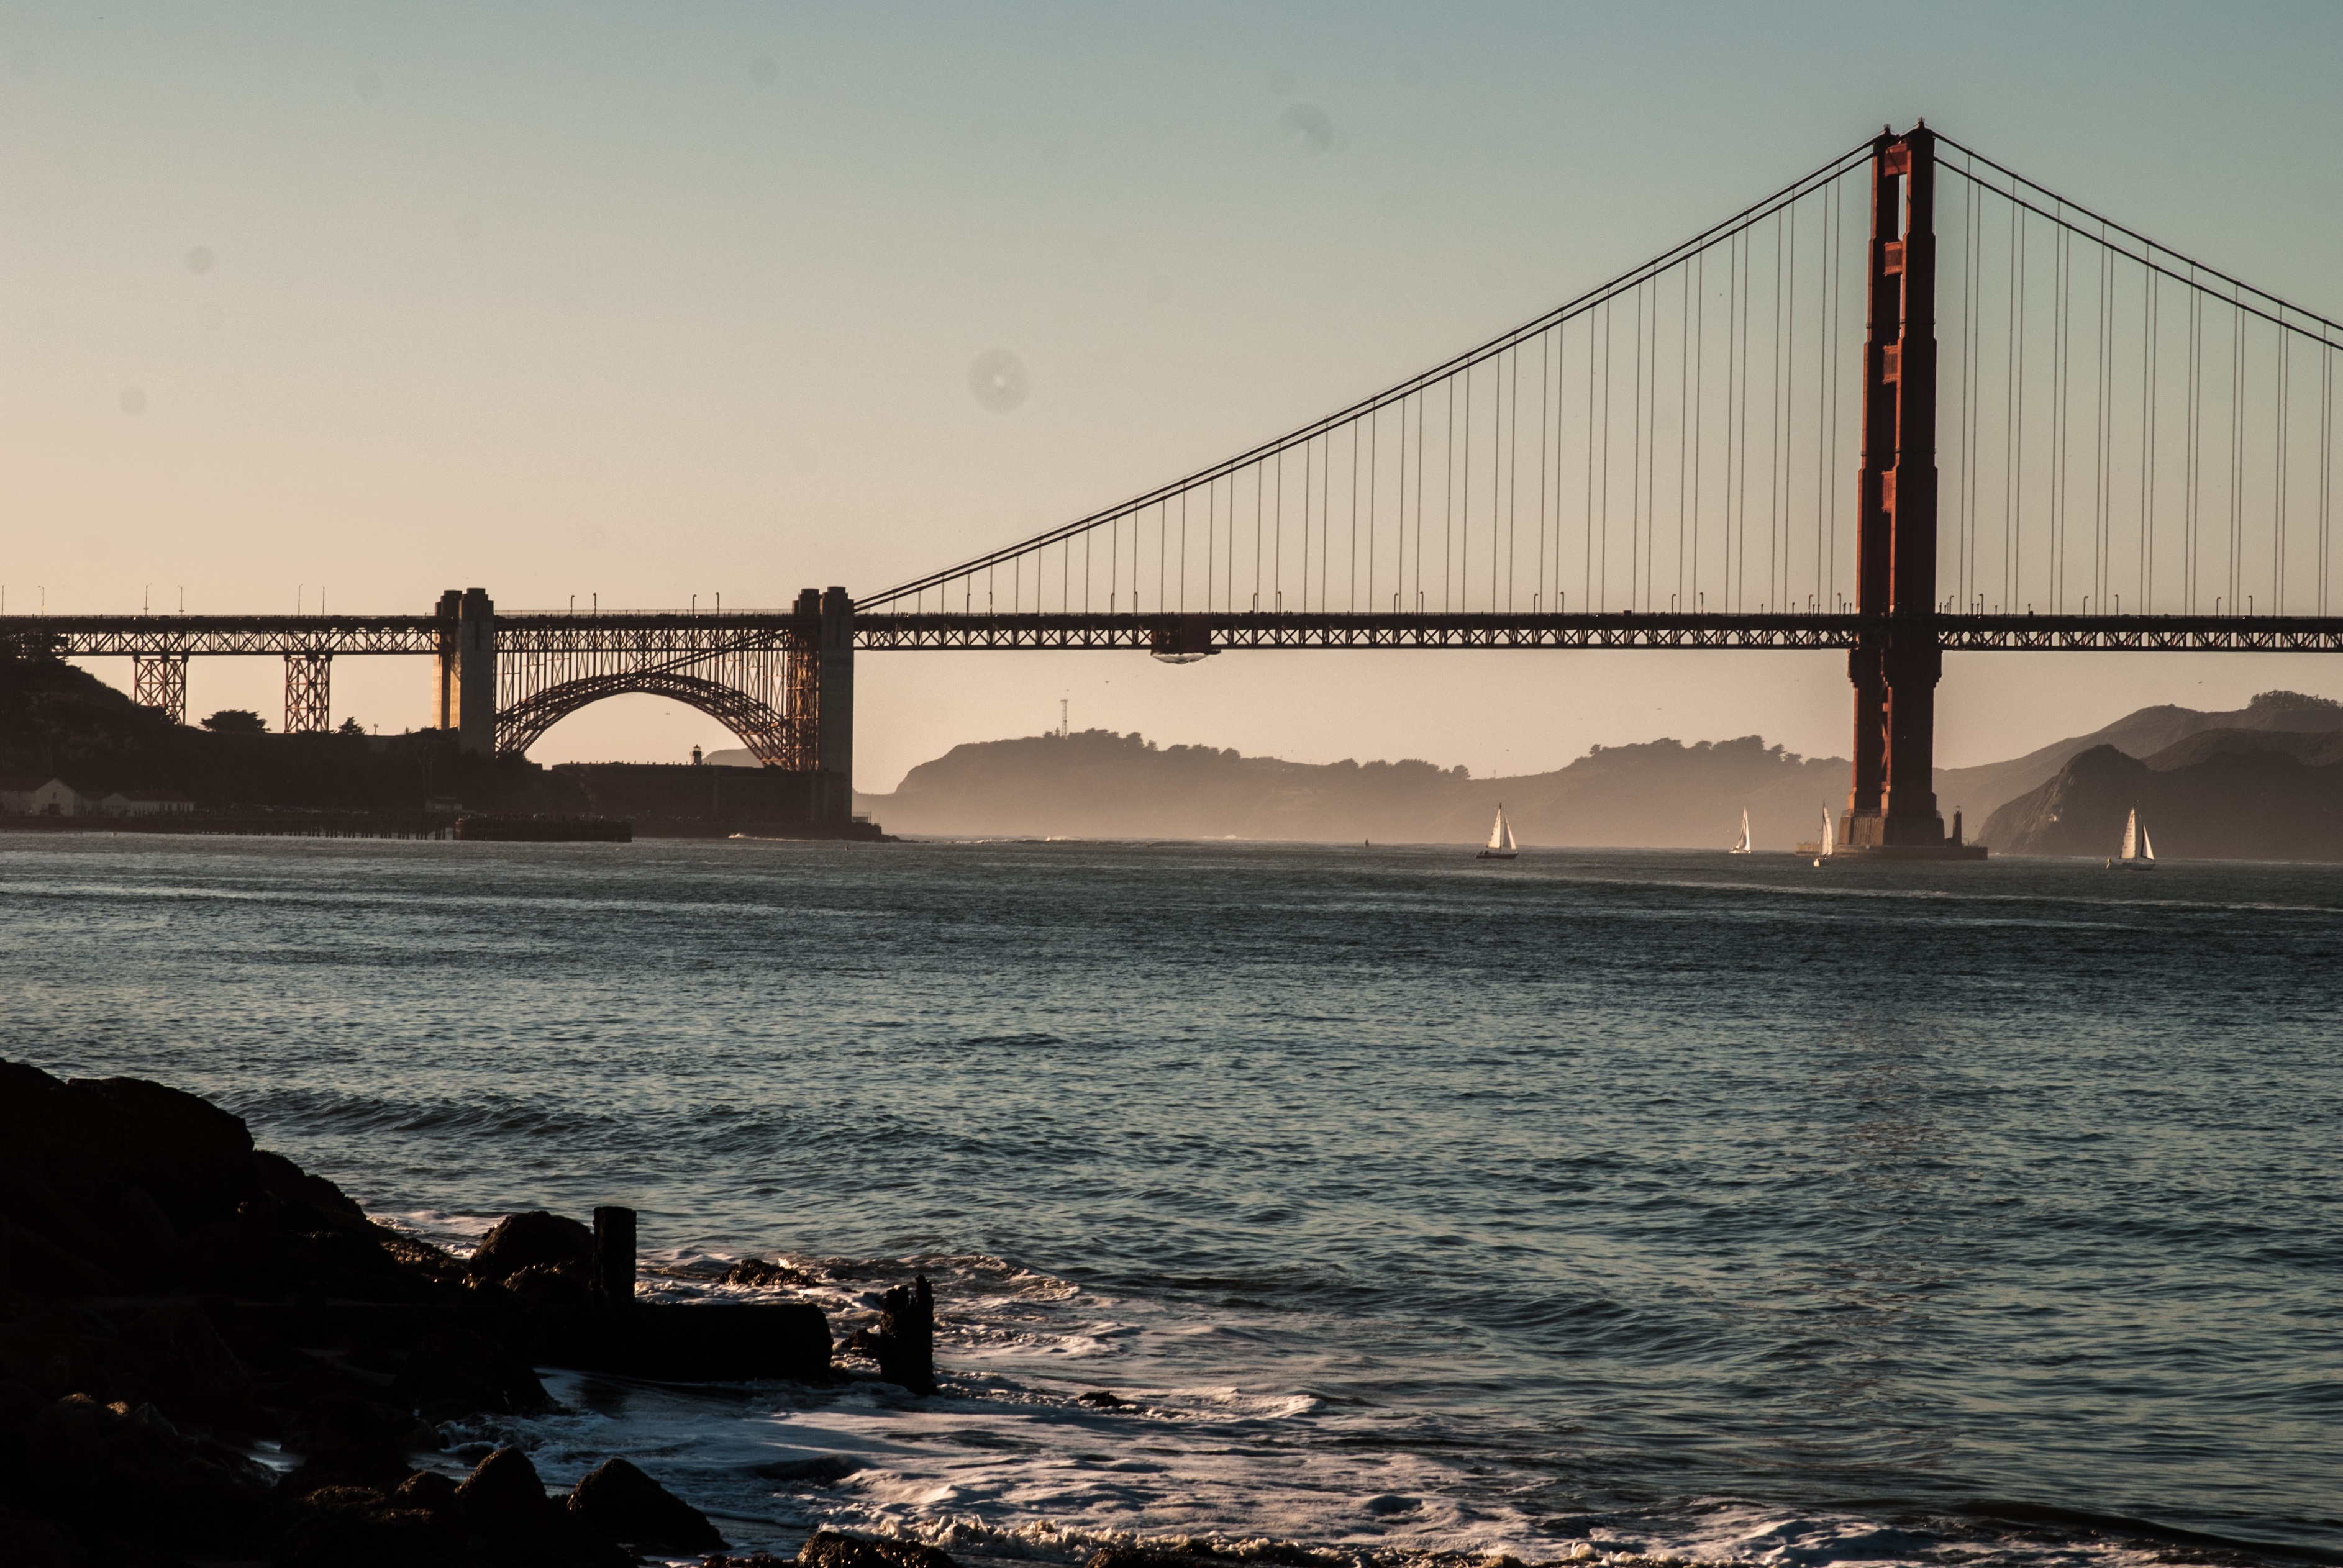
sea, coast, water, horizon, architecture, sunrise, sunset, bridge, morning, dawn, pier, river, golden gate bridge, san francisco, dusk, evening, bay, sailboats, nonbuilding structure